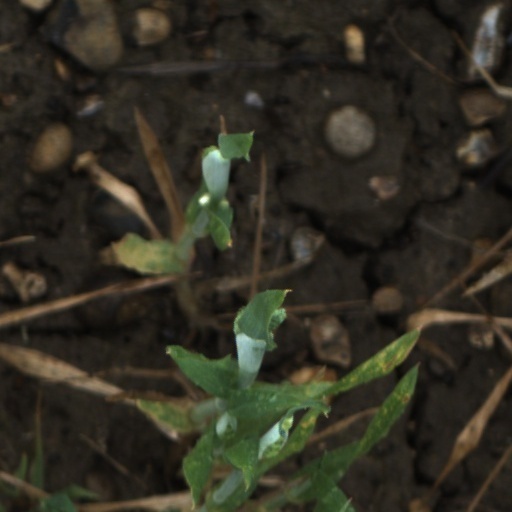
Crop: wheat